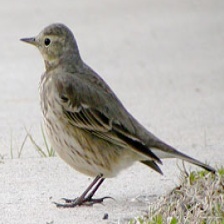
Species: AMERICAN PIPIT
Scientific name: ANTHUS RUBESCENS